Carmel Eliash

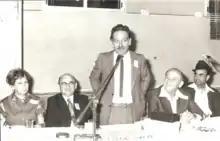
Eliash at the City Council meeting

The Tirat Carmel local elections were on 25 November 1969, a month after the Knesset elections. Eliash was elected mayor. He left his studies at the University of Haifa to assume office. He was also elected chairman of the Union of Local Authorities. Eliash instituted an "open door" policy in his office, meeting with thousands of citizens while serving as mayor.